Kyla Ross

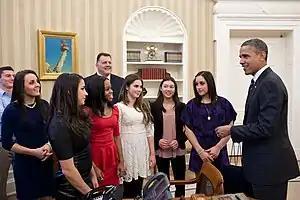
Ross and the rest of the Fierce Five meeting President Barack Obama

At the end of July, Ross competed at the 2012 Summer Olympics in London, United Kingdom, and she was the youngest member of the entire United States Olympic team. She helped the American team, nicknamed the "Fierce Five", qualify first to the team final by competing on the uneven bars, balance beam, and floor exercise in the qualification round. Ross finished 11th on the uneven bars, making her the second reserve for the event final. Despite finishing sixth on the balance beam, she did not qualify for the event final because of the two-per-country rule, as Douglas and Raisman both finished ahead of her. In the team final, she contributed scores of 14.933 on uneven bars and 15.133 on balance beam toward the team's victory. They became the second U.S. team, after the "Magnificent Seven" in 1996, to win the team competition.